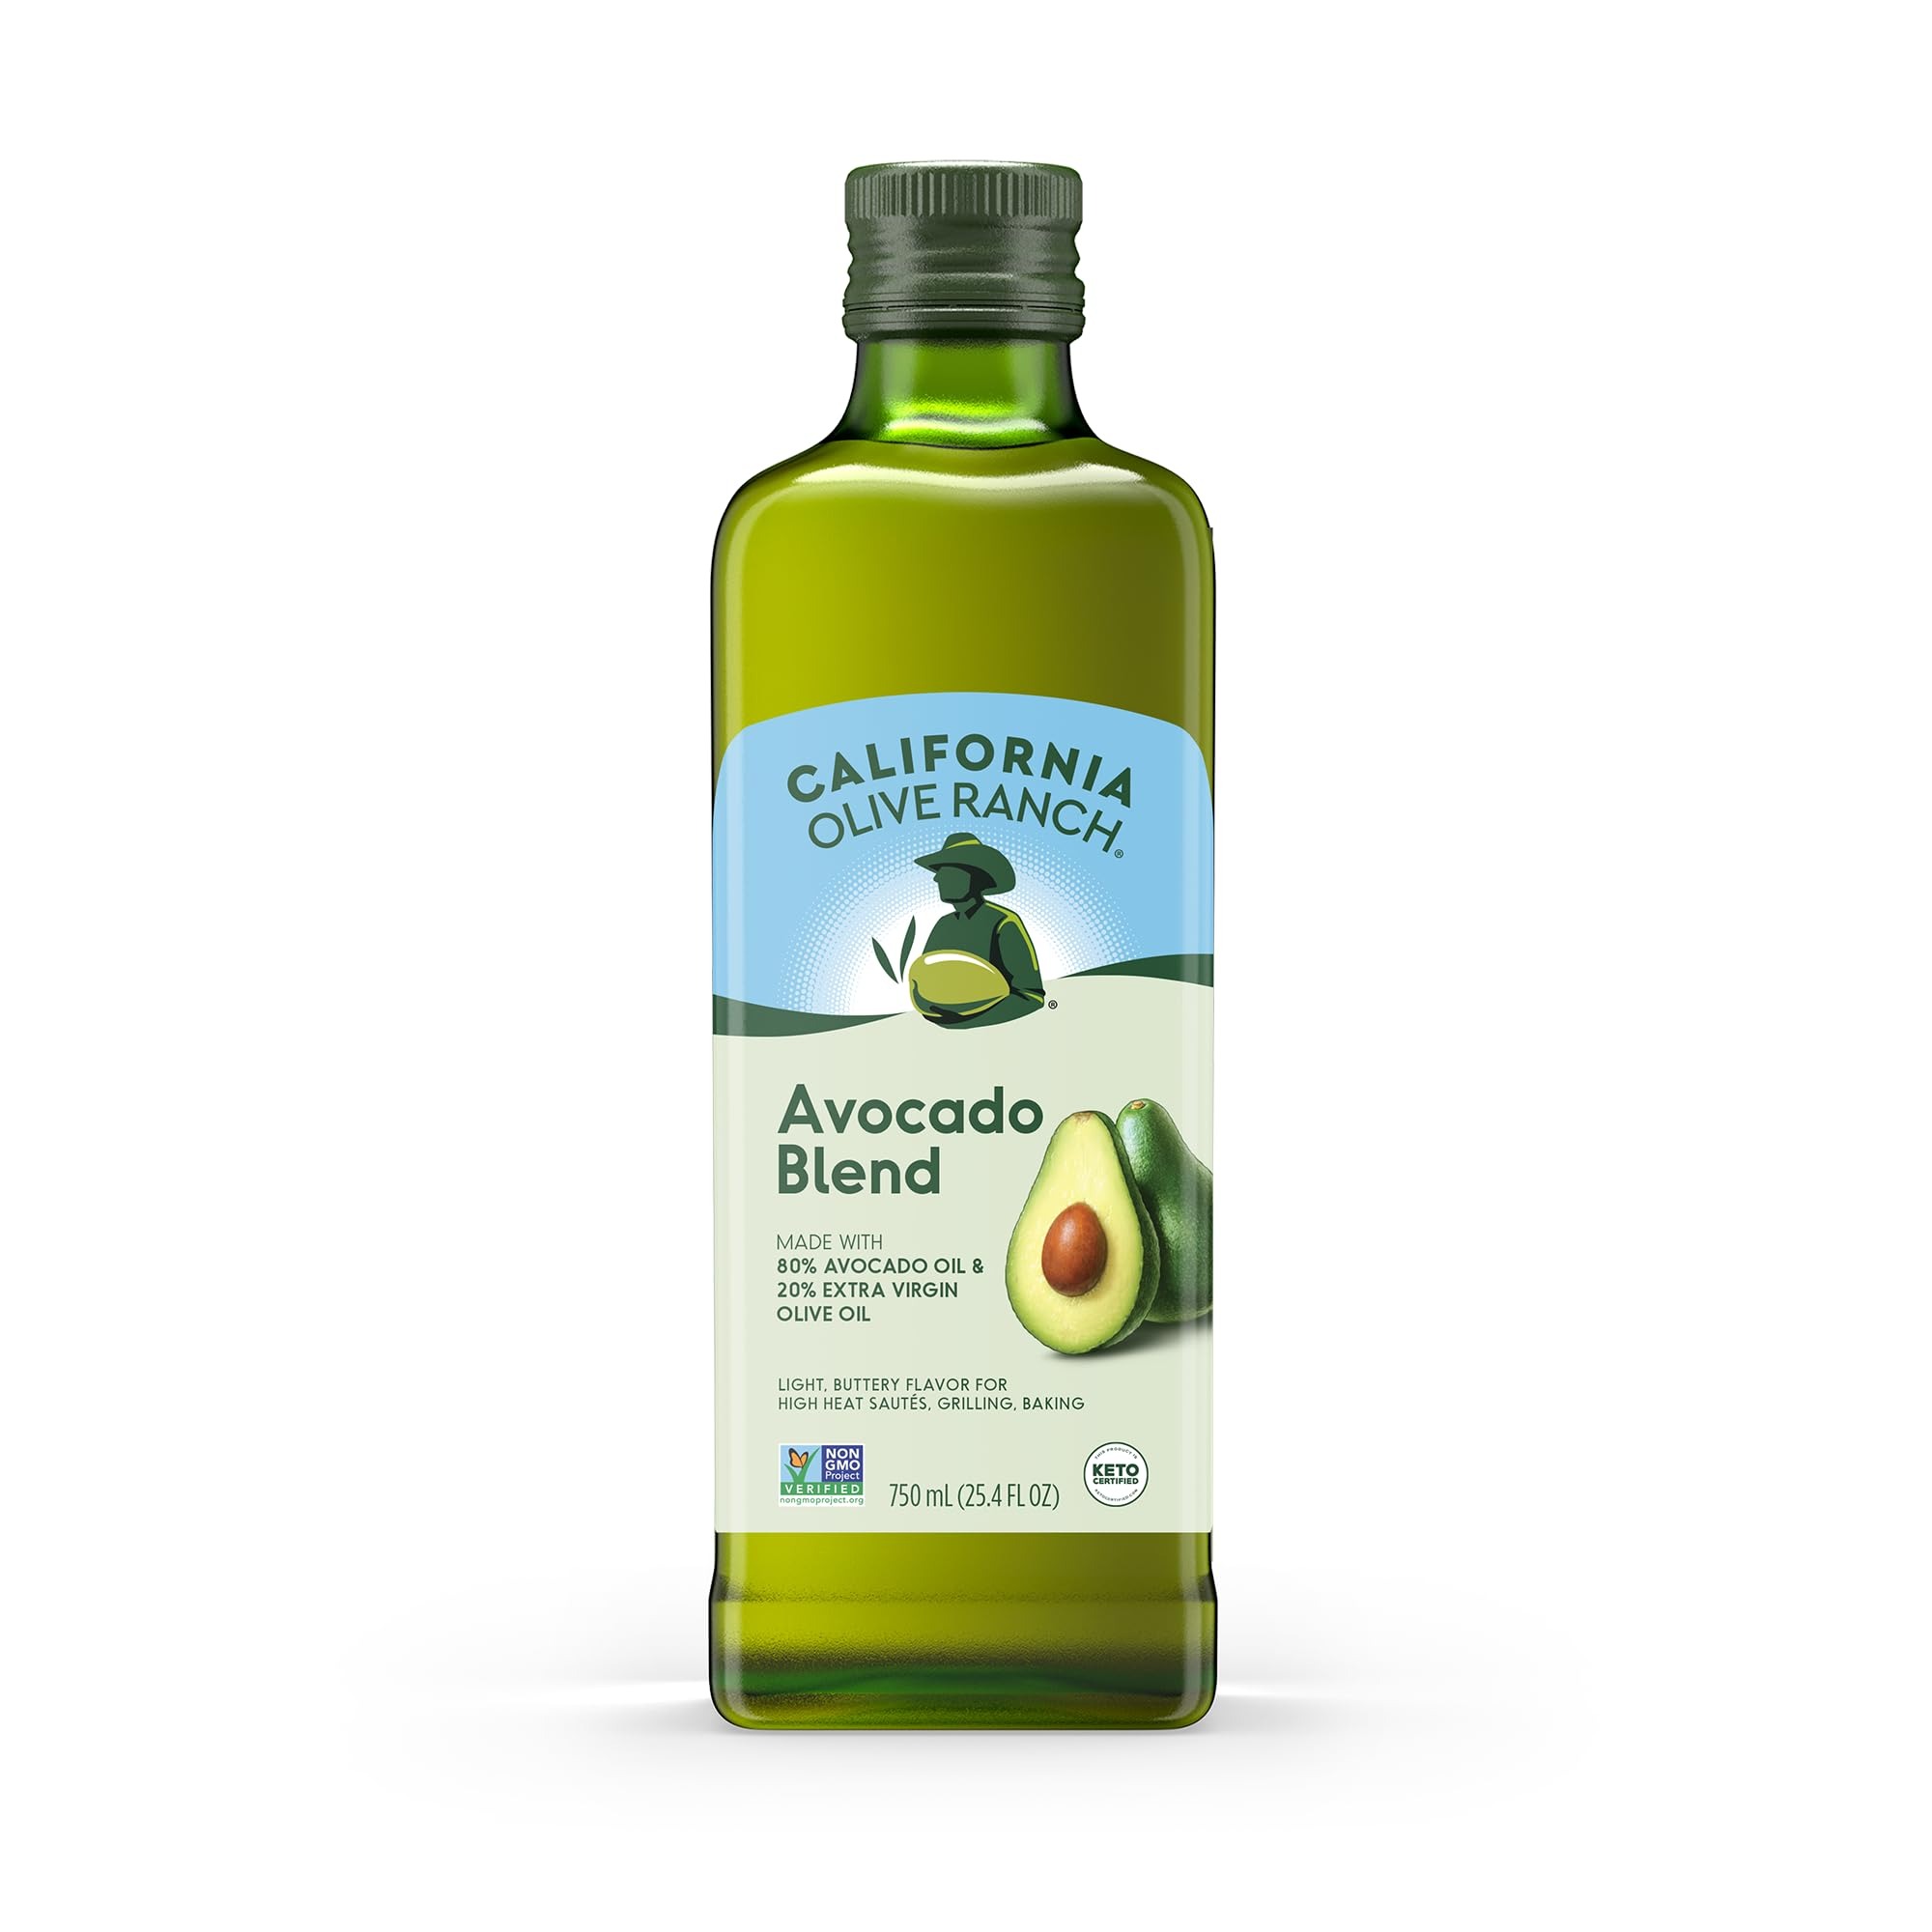
Item Name: California Olive Ranch, Avocado Oil Blend, 750mL (Pack of 6)
Bullet Point 1: AVOCADO OIL & EXTRA VIRGIN OLIVE OIL BLEND: Great for high heat cooking, this 50/50 oil blend delivers across multiple cooking applications while delivering a mild flavor.
Bullet Point 2: VERSATILE FOR EVERYDAY COOKING: Keto certified oil with a mild, buttery flavor that is rich in healthy fats. High smoke point of 425° F makes it great for multiple applications - sautéing, roasting, blackening, braising, grilling, and baking.
Bullet Point 3: DIET FRIENDLY: Our extra virgin olive oils are verified non-GMO by the Non-GMO Project, and certified kosher by Orthodox Union. It’s also Whole30 approved, certified paleo, keto verified, and vegan friendly. All oils at California Olive Ranch are certified "Extra Virgin" by Applied Sensory, passing both rigid chemical and sensory evaluations.
Bullet Point 4: COLD PRESSED OLIVE OIL: Made from cold-pressing olives to extract their natural oils. Other “light” or “pure” olive oil is made using excessive heat or chemicals which alter the taste and quality of the olive oil. We never use high heat or solvents in our EVOO, ensuring you get high-quality EVOO.
Bullet Point 5: HOW TO STORE YOUR OLIVE OIL BLEND: California Olive Ranch EVOO are in dark green bottles to help protect the integrity and life of the oil. We recommend storing it in a dark, cool place to keep it fresh. Unlike wine that can improve with age, olive oil is meant to be consumed within 30 to 60 days.
Bullet Point 6: NEW PACKAGING: May Vary
Value: 152.4
Unit: Fl Oz

Price: 109.49